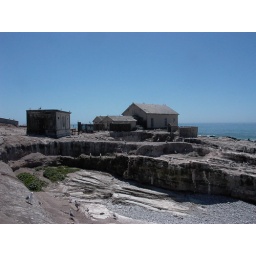
the building in the forefront we use as the kitchen. it has one light bulb. the house in the back we sleep in.